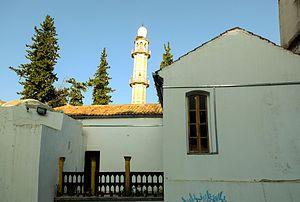
Dar El Bey dénommée Dar EL Emir Abdelkader Mon.Commemor./Mod (Médéa),Français
Médéa est une commune algérienne, chef-lieu de la wilaya de Médéa.
Cet article présente une liste de grandes mosquées historiques d'Algérie, non exhaustive.